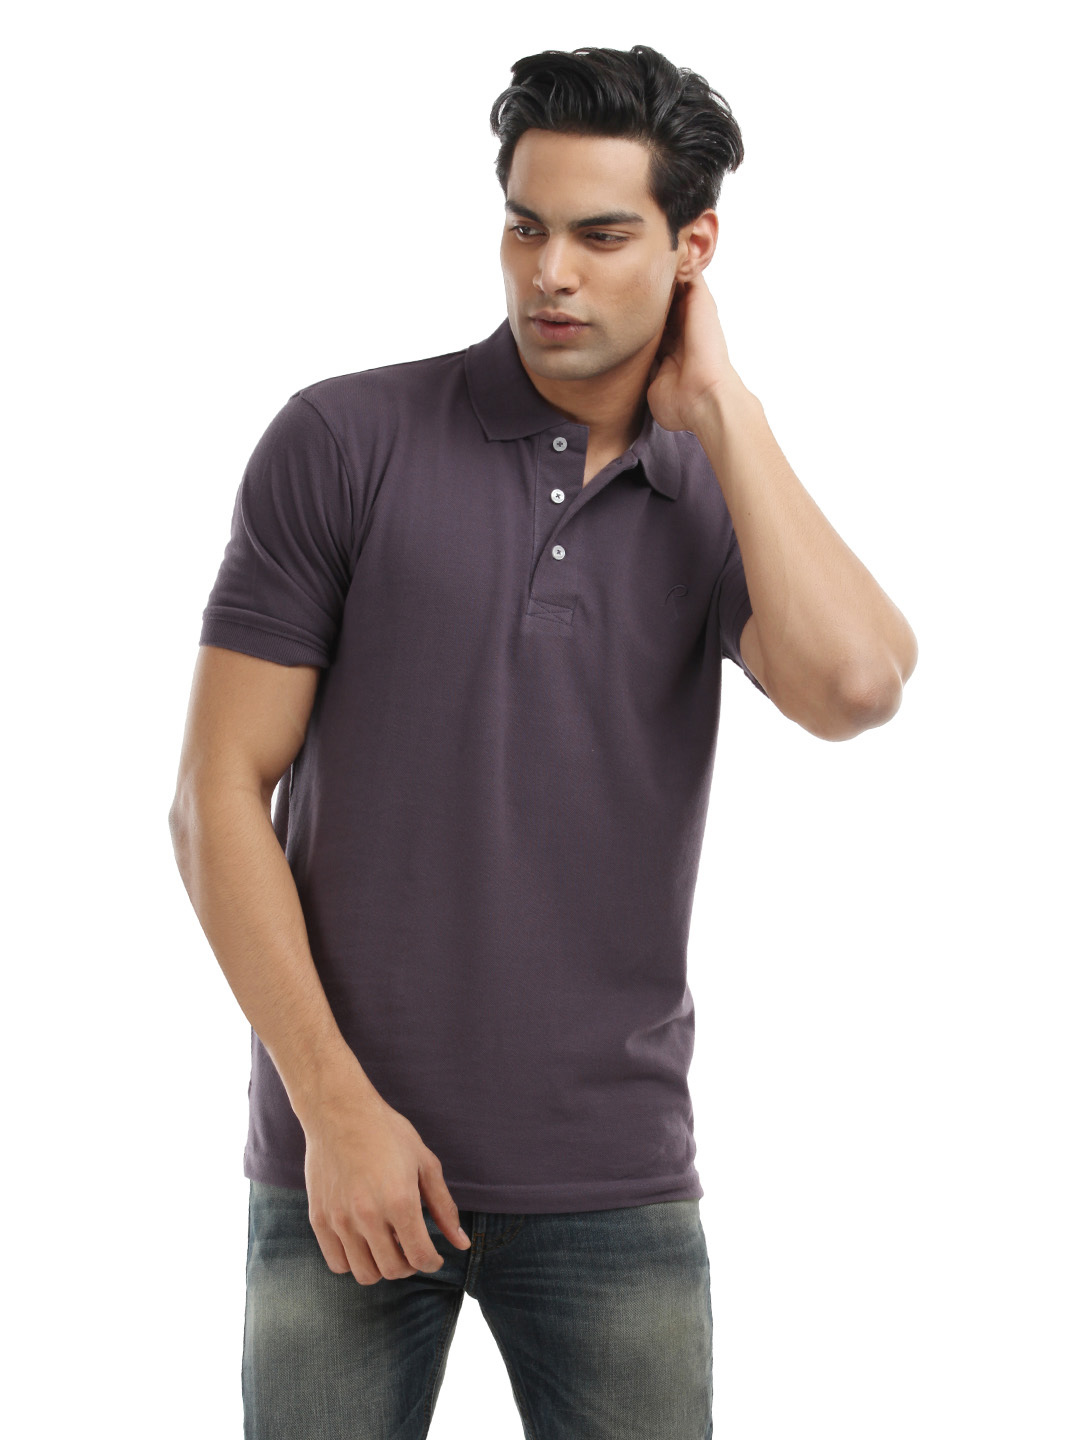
Proline Men Purple Polo T-shirt
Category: Apparel / Topwear / Tshirts
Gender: Men
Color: Purple
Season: Winter 2012
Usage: Casual